Gunmetal

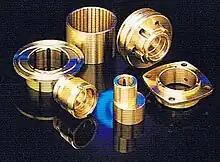
Gunmetal parts

Gunmetal, also known as red brass in the United States, is a type of bronze – an alloy of copper, tin, and zinc. Proportions vary but 88% copper, 8–10% tin, and 2–4% zinc is an approximation. Originally used chiefly for making guns, it has largely been replaced by steel for that purpose. Gunmetal casts and machines well, and is resistant to corrosion from steam and salt water. It is used to make steam and hydraulic castings, valves, gears, statues, and various small objects, such as buttons. It has a tensile strength of to , a specific gravity of 8.7, a Brinell hardness of 65 to 74, and a melting point of around 1,000 degrees Celsius.